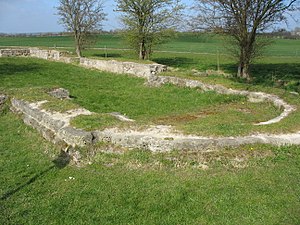
Haraldsted Skov
De tilbagevæende ruiner af Knud Lavards Kapel umiddelbart vest for Haraldsted Skov.
Haraldsted Skov er en skov, der ligger uden for Ringsted.